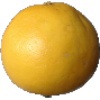
Label: white_grapefruit